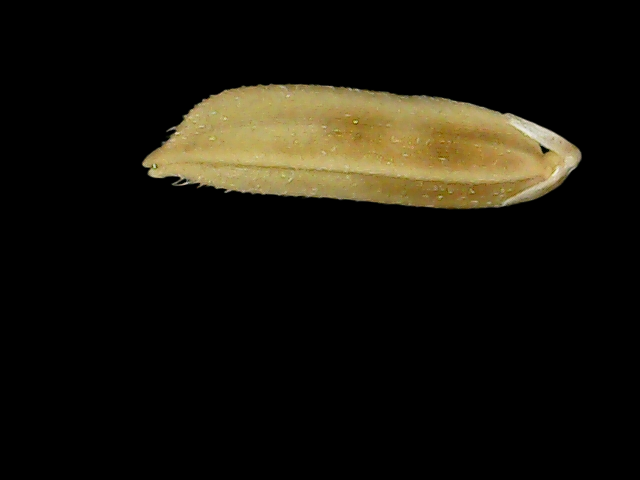
Rice variety: Bd75